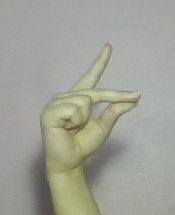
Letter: ta